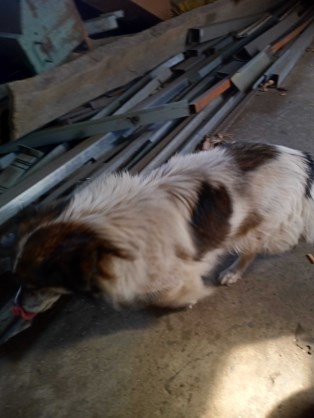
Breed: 3336-n000121-chinese_rural_dog